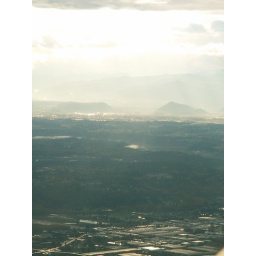
View out the airplane window while still over Washington.